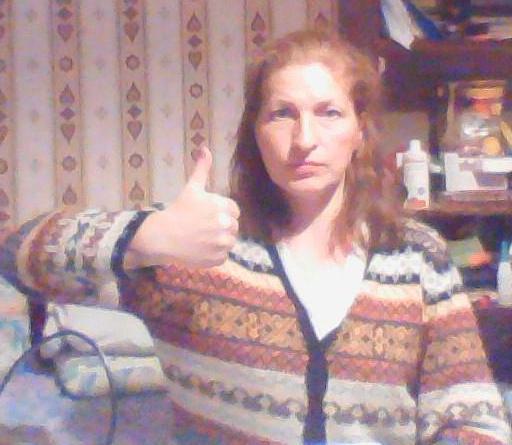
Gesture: like